Festivus

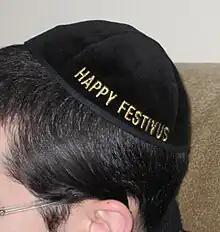
"Happy Festivus" embroidered on a kippah

The holiday, as portrayed in the "Seinfeld" episode, includes practices such as the "airing of grievances". During the Festivus meal, each person is given the chance to "air their grievances" by telling everyone else at the table all of the ways that they have disappointed the speaker during the past year. After the meal, the "feats of strength" are performed, involving wrestling the head of the household to the floor, with the holiday ending only if the head of the household is pinned.